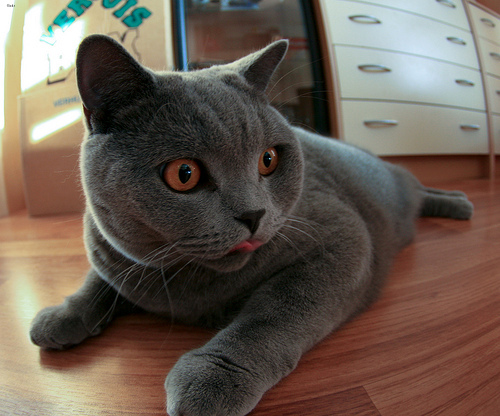
Animal: cat
Breed: British Shorthair